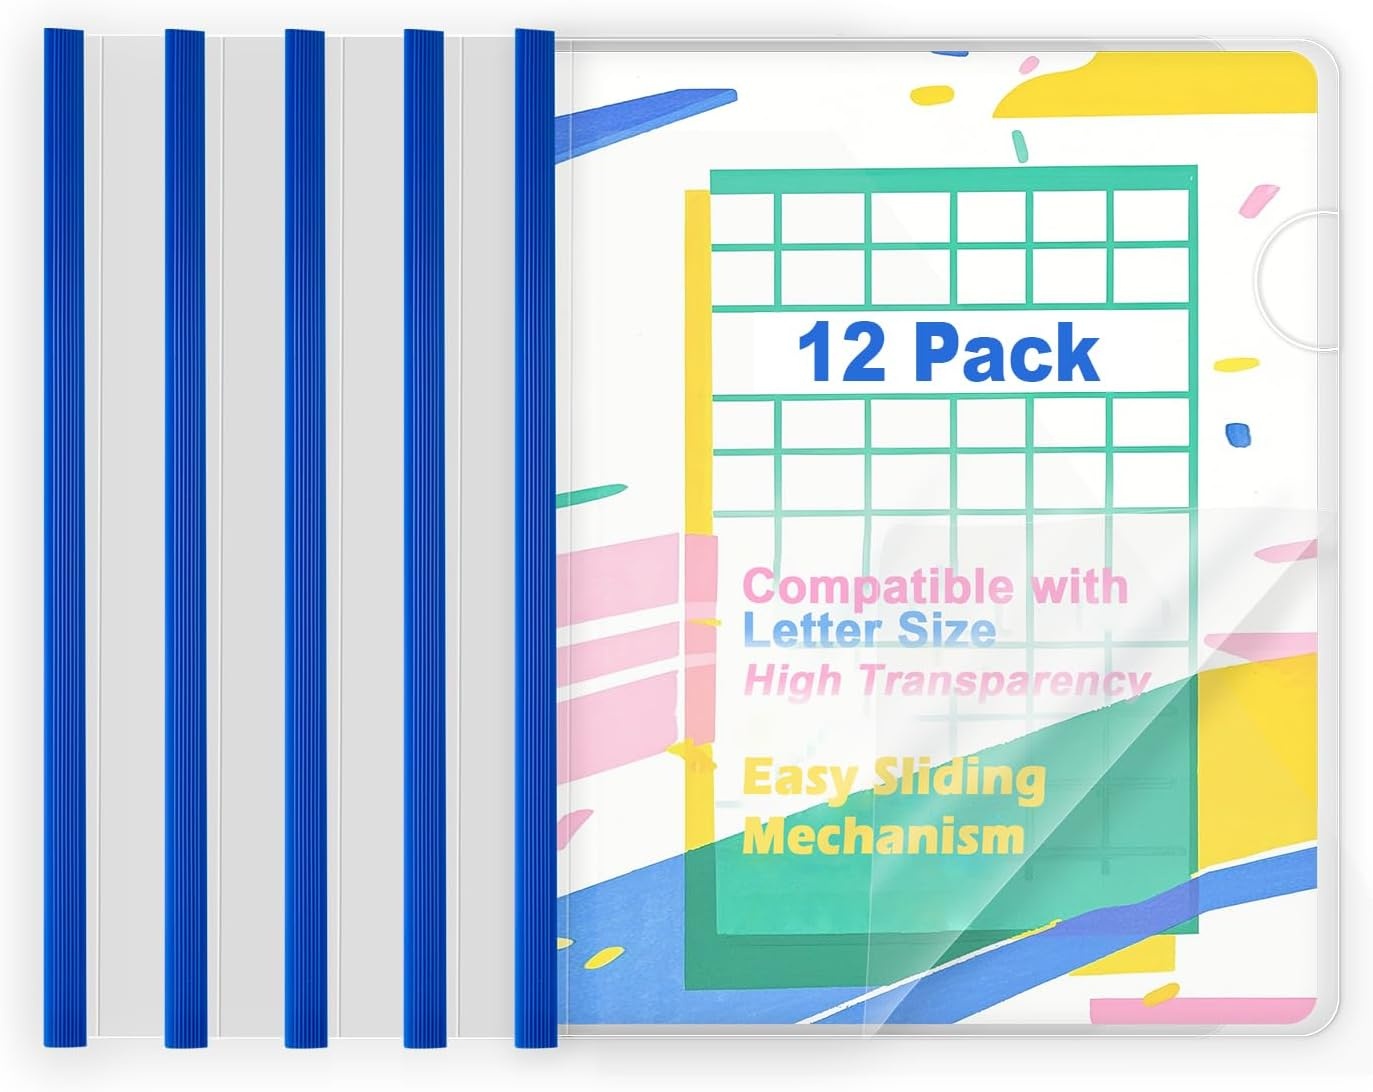
TOTiyea 12 Pack Clear Report Covers with Sliding Bars, 9mm (70 Sheet Capacity) Blue Sliding Bar File Folders, for Letter Size
Overview Color : Blue Material : Polypropylene (PP) Brand : TOTiyea Sheet Size : Letter Tab Cut : 2/5 Cut About this item PACKAGE INCLUDE: There are 12 pieces of clear report covers and 12 blue sliding bars in this set, enough for you to collect and classify different documents more orderly. SHEET CAPACITY: These reusable and sturdy report covers with sliding bars can hold 40 pieces of papers. The width of sliding bars is 9mm, won't slide off the clear report cover easily. FOR LETTER SIZE: The length of the sliding bar report covers is 11.22 inches, and the width is 8.6 inches, fit for Letter Size paper (8.5 x11"). The clear plastic cover's thickness is 14c, which can protect reports from bends, dings, surface moisture, and rips. CLEAR FRONT & BACK COVER: Plastic report covers made of Polypropylene material, which could show the top page clearly. With its high transparency, it is easy to find the required documents . WIDE USES: Clear report covers with sliding bars can be used as homework folders, presentation folders, file folders, suitable for schools, home or work to help display any presentations or reports.
Brand: TOTiyea
Category: Office Supplies > Filing & Organization > Folders & Report Covers > Report Covers